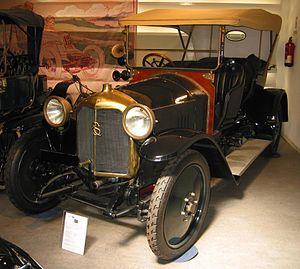
Rochet-Schneider est un constructeur automobile lyonnais, qui officie dans la première moitié du XXᵉ siècle, puis fusionne avec la firme Berliet. Les usines se situent à Lyon dans le 3ᵉ arrondissement, rues Paul-Bert et Feuillat.